Slavgorod constituency

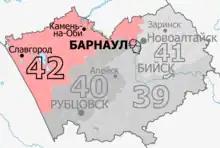
Constituency boundaries from 2016 to 2026

The Slavgorod constituency (No.42) is a Russian legislative constituency in Altai Krai. The constituency covers part of Barnaul as well as predominantly rural northern and western Altai Krai.